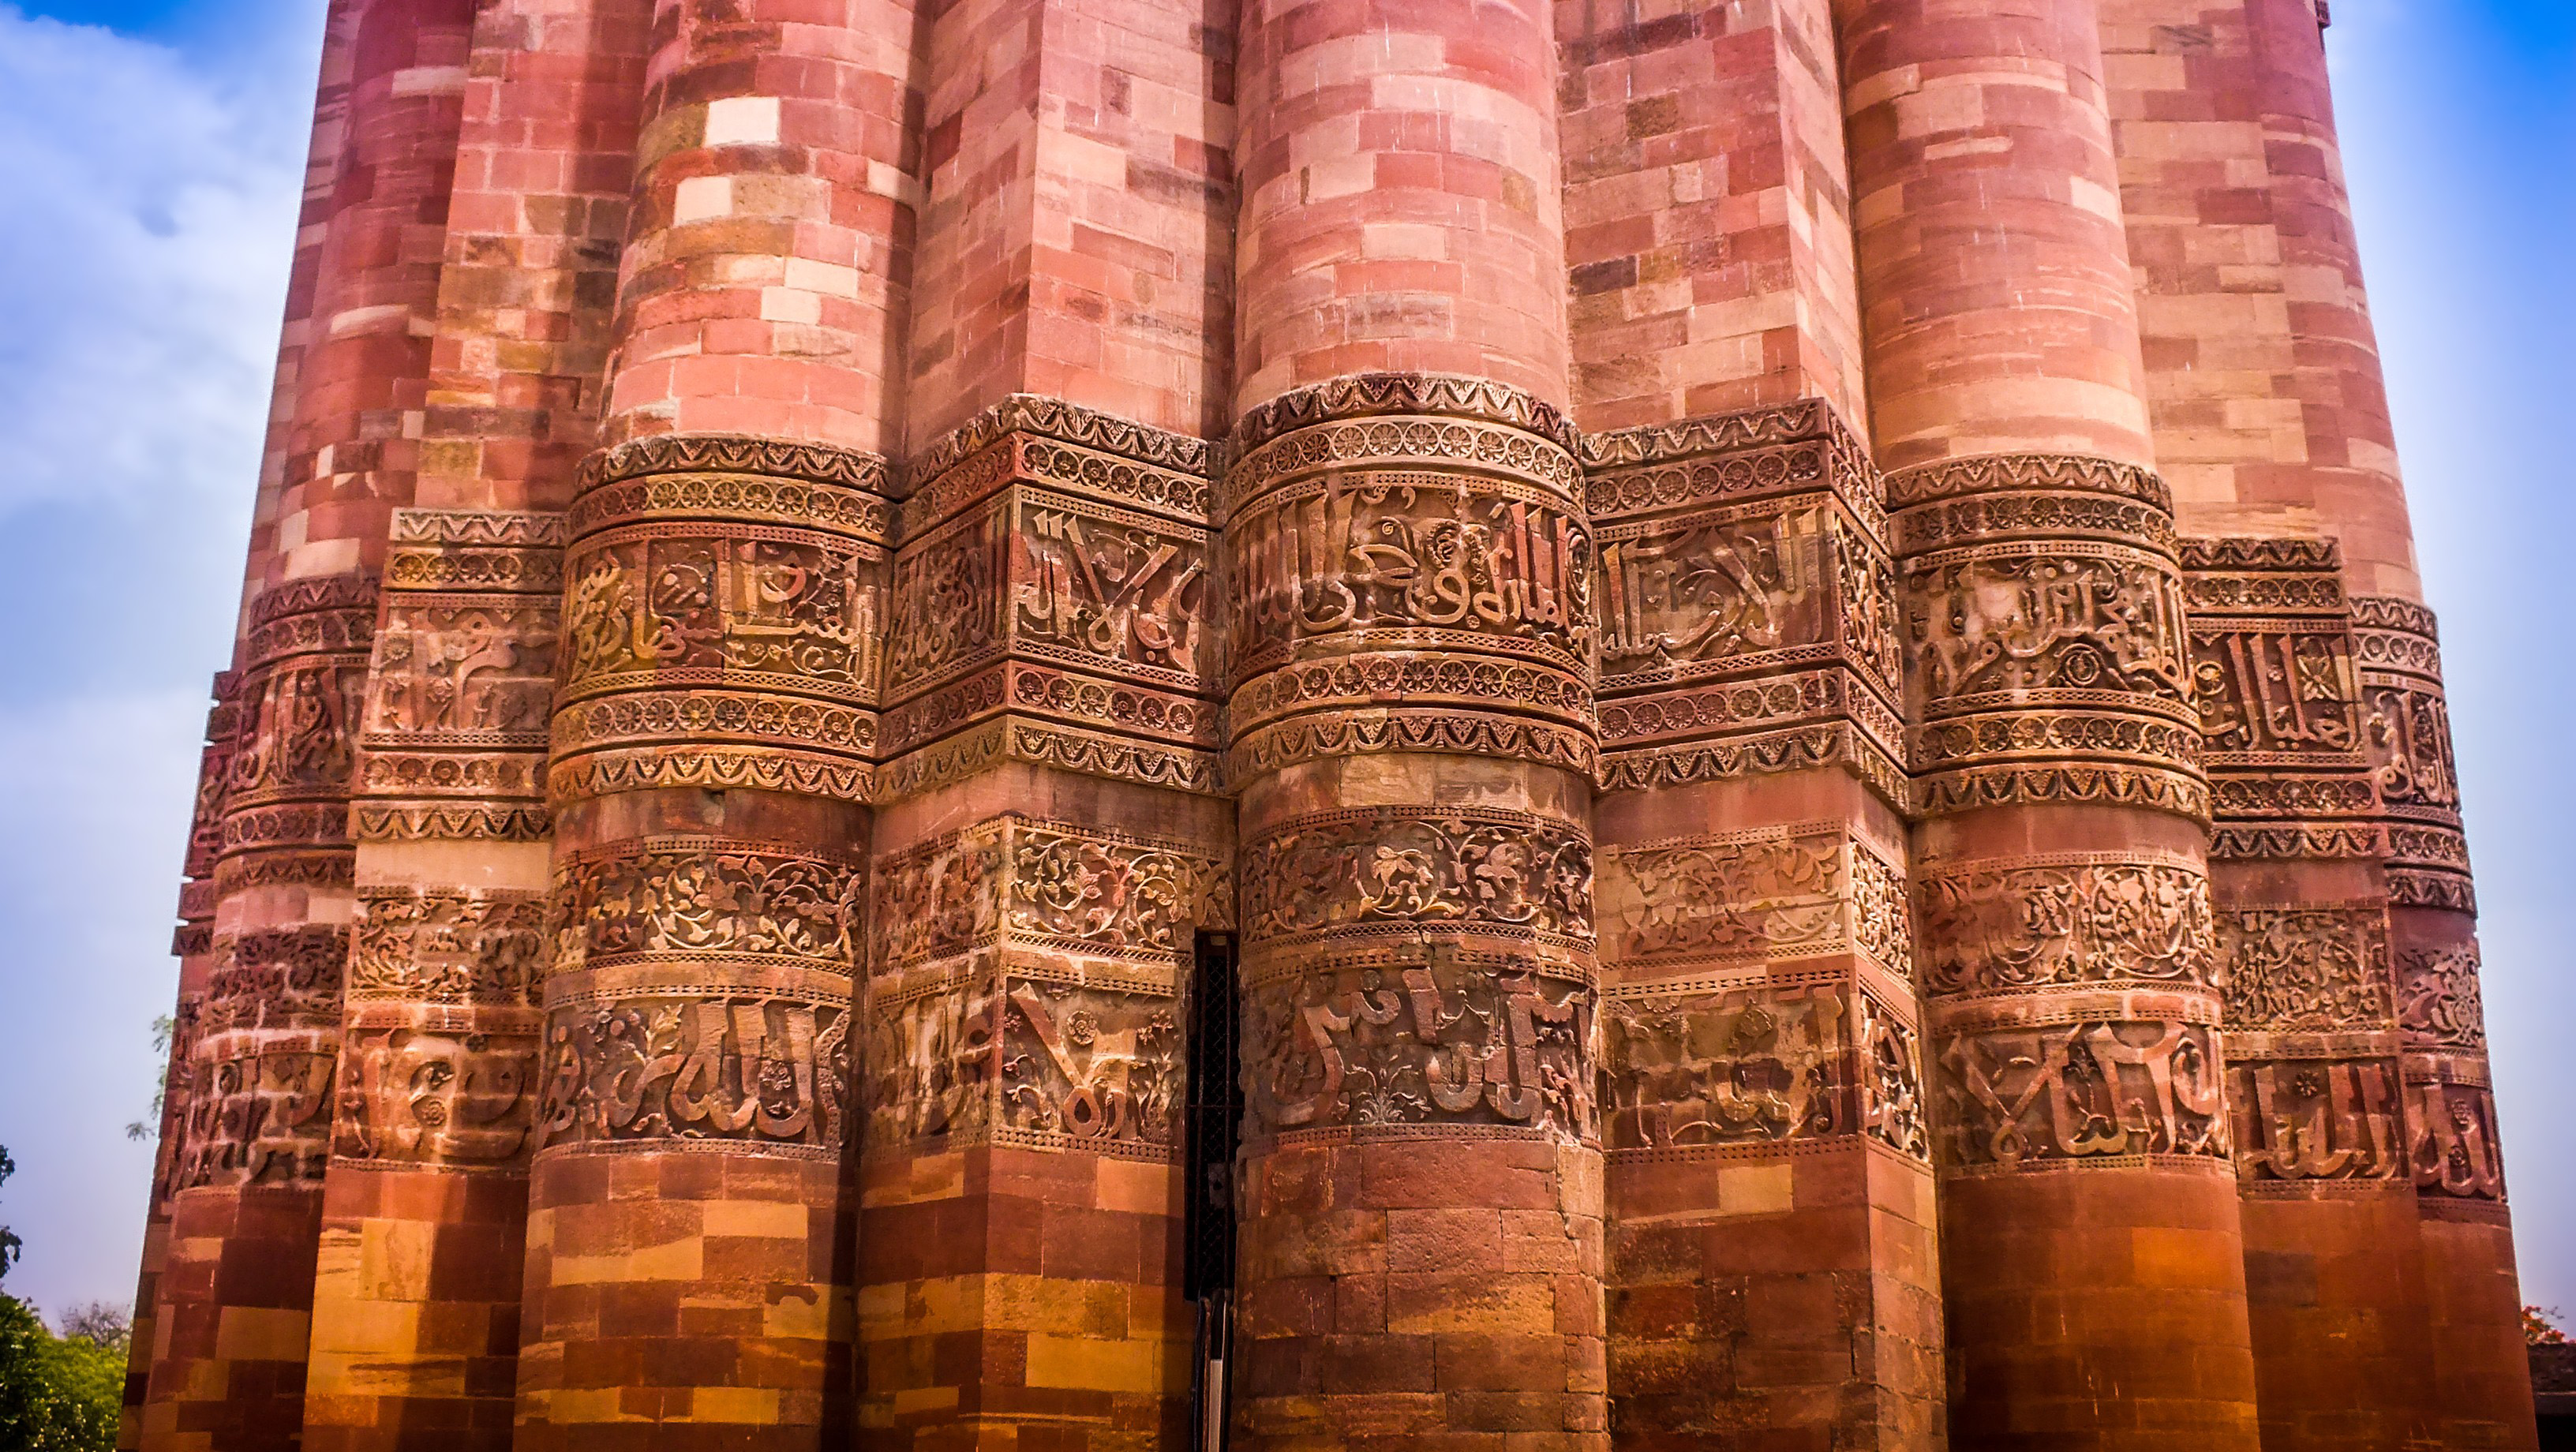
architecture, structure, building, skyscraper, monument, travel, column, tower, journey, asia, ancient, landmark, facade, sightseeing, cathedral, tourism, place of worship, temple, new, india, delhi, qutub, minar, qutb, mehrauli, hindu temple, ancient history